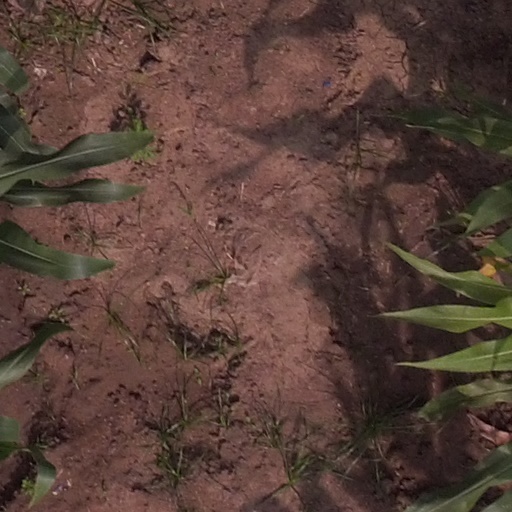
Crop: maize; corn